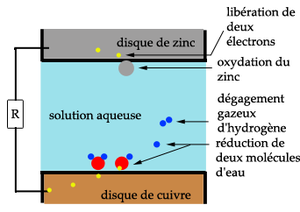
Une pile électrique, dite familièrement pile, est un dispositif électrochimique qui convertit l'énergie chimique en énergie électrique grâce à une réaction chimique d'oxydoréduction.
La pile à colonne de Volta, ou pile voltaïque, ou encore pile de Volta, fut la première pile électrique. Elle a été inventée par Alessandro Volta, né à Côme en 1745 qui publia un article à ce sujet en 1800.
La corrosion désigne l'altération d'un objet manufacturé par l'environnement. Les exemples les plus connus sont les altérations chimiques des métaux dans l'eau — avec ou sans oxygène — telles la rouille du fer et de l'acier, ou la formation de vert-de-gris sur le cuivre et ses alliages. Ces altérations chimiques sont regroupées sous le terme de corrosion aqueuse. Elles sont dues à des effets de plusieurs sortes : dissolution des métaux dans l'eau, apparition de piles électrochimiques, existence de gradients de concentration, aération différentielle ou piqûration. Globalement, la corrosion aqueuse est un phénomène dont l'impact économique est très important, nécessitant une grande variété de moyens de protections des métaux.